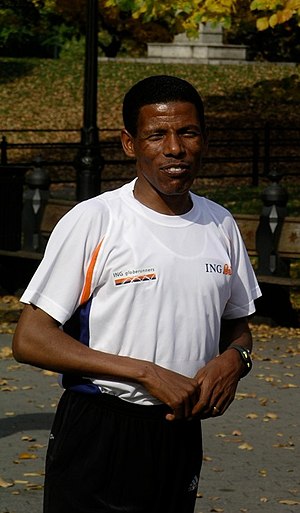
Haile Gebrselassie
Haile Gebrselassie
Haile Gebrselassie er en tidligere etiopisk langdistanceløber og er tidligere indehaver af verdensrekorden på maratondistancen. Han er en ud af en søskende flok på 10. Han bliver af mange betragtet som en af de bedste langdistance løbere nogensinde. En af grundene til hans utrolige løb er højdetræning, idet den landsby, han er vokset op i Asella i Arsi-provinsen, ligger ret højt. Gebrselassie valgte at indstille sin aktive karriere efter han måtte udgå af 2010-udgaven af New York City Marathon.